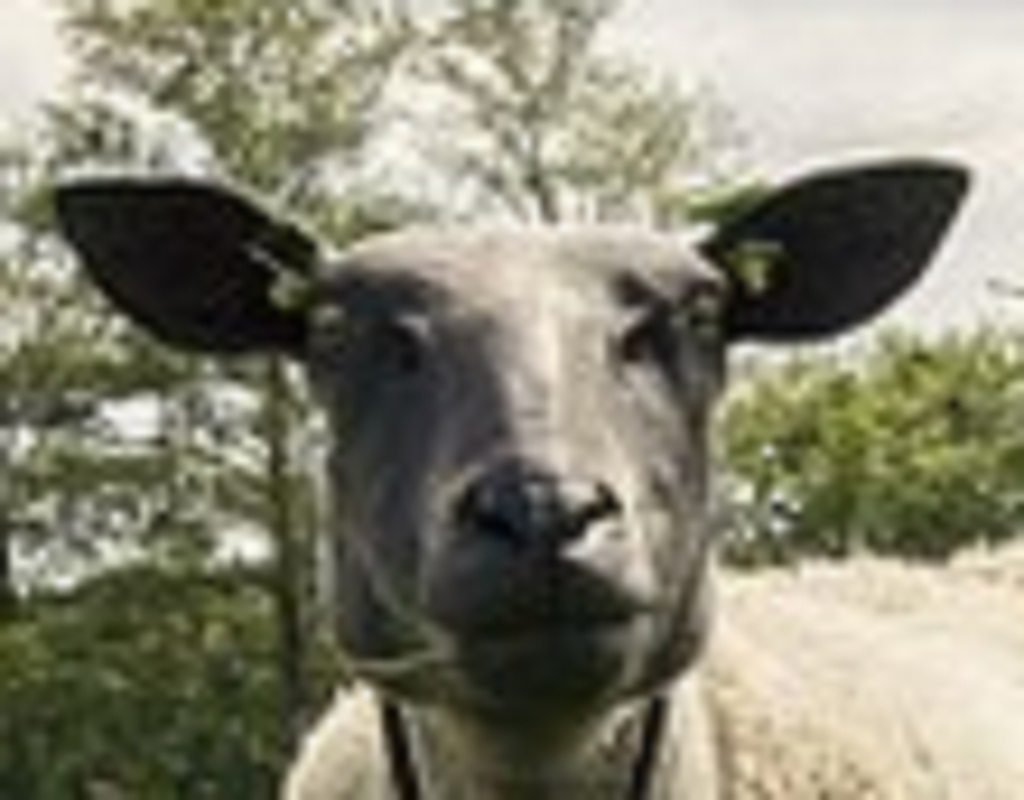
Label: no pain